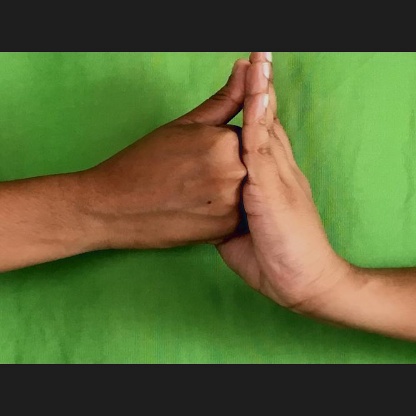
Mudra: Shanka